1958 Memorial Cup

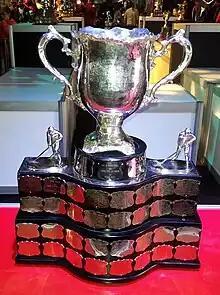
Silver bowl trophy with two large handles, mounted on a wide black plinth engraved with team names on silver plates.

The 1958 Memorial Cup final was the 40th junior ice hockey championship of the Canadian Amateur Hockey Association. The George Richardson Memorial Trophy champions Ottawa-Hull Junior Canadiens an independent team in Eastern Canada competed against the Abbott Cup champions Regina Pats of the Saskatchewan Junior Hockey League in Western Canada. In a best-of-seven series, held at the Ottawa Auditorium in Ottawa, Ontario and at Hull Arena in Hull, Quebec, Ottawa-Hull won their 1st Memorial Cup, defeating Regina 4 games to 2.